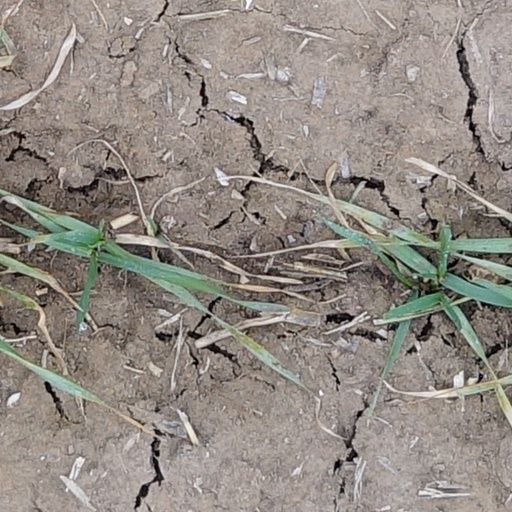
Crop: wheat